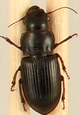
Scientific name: Cratacanthus dubius
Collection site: North Sterling NEON (STER), plot STER_032